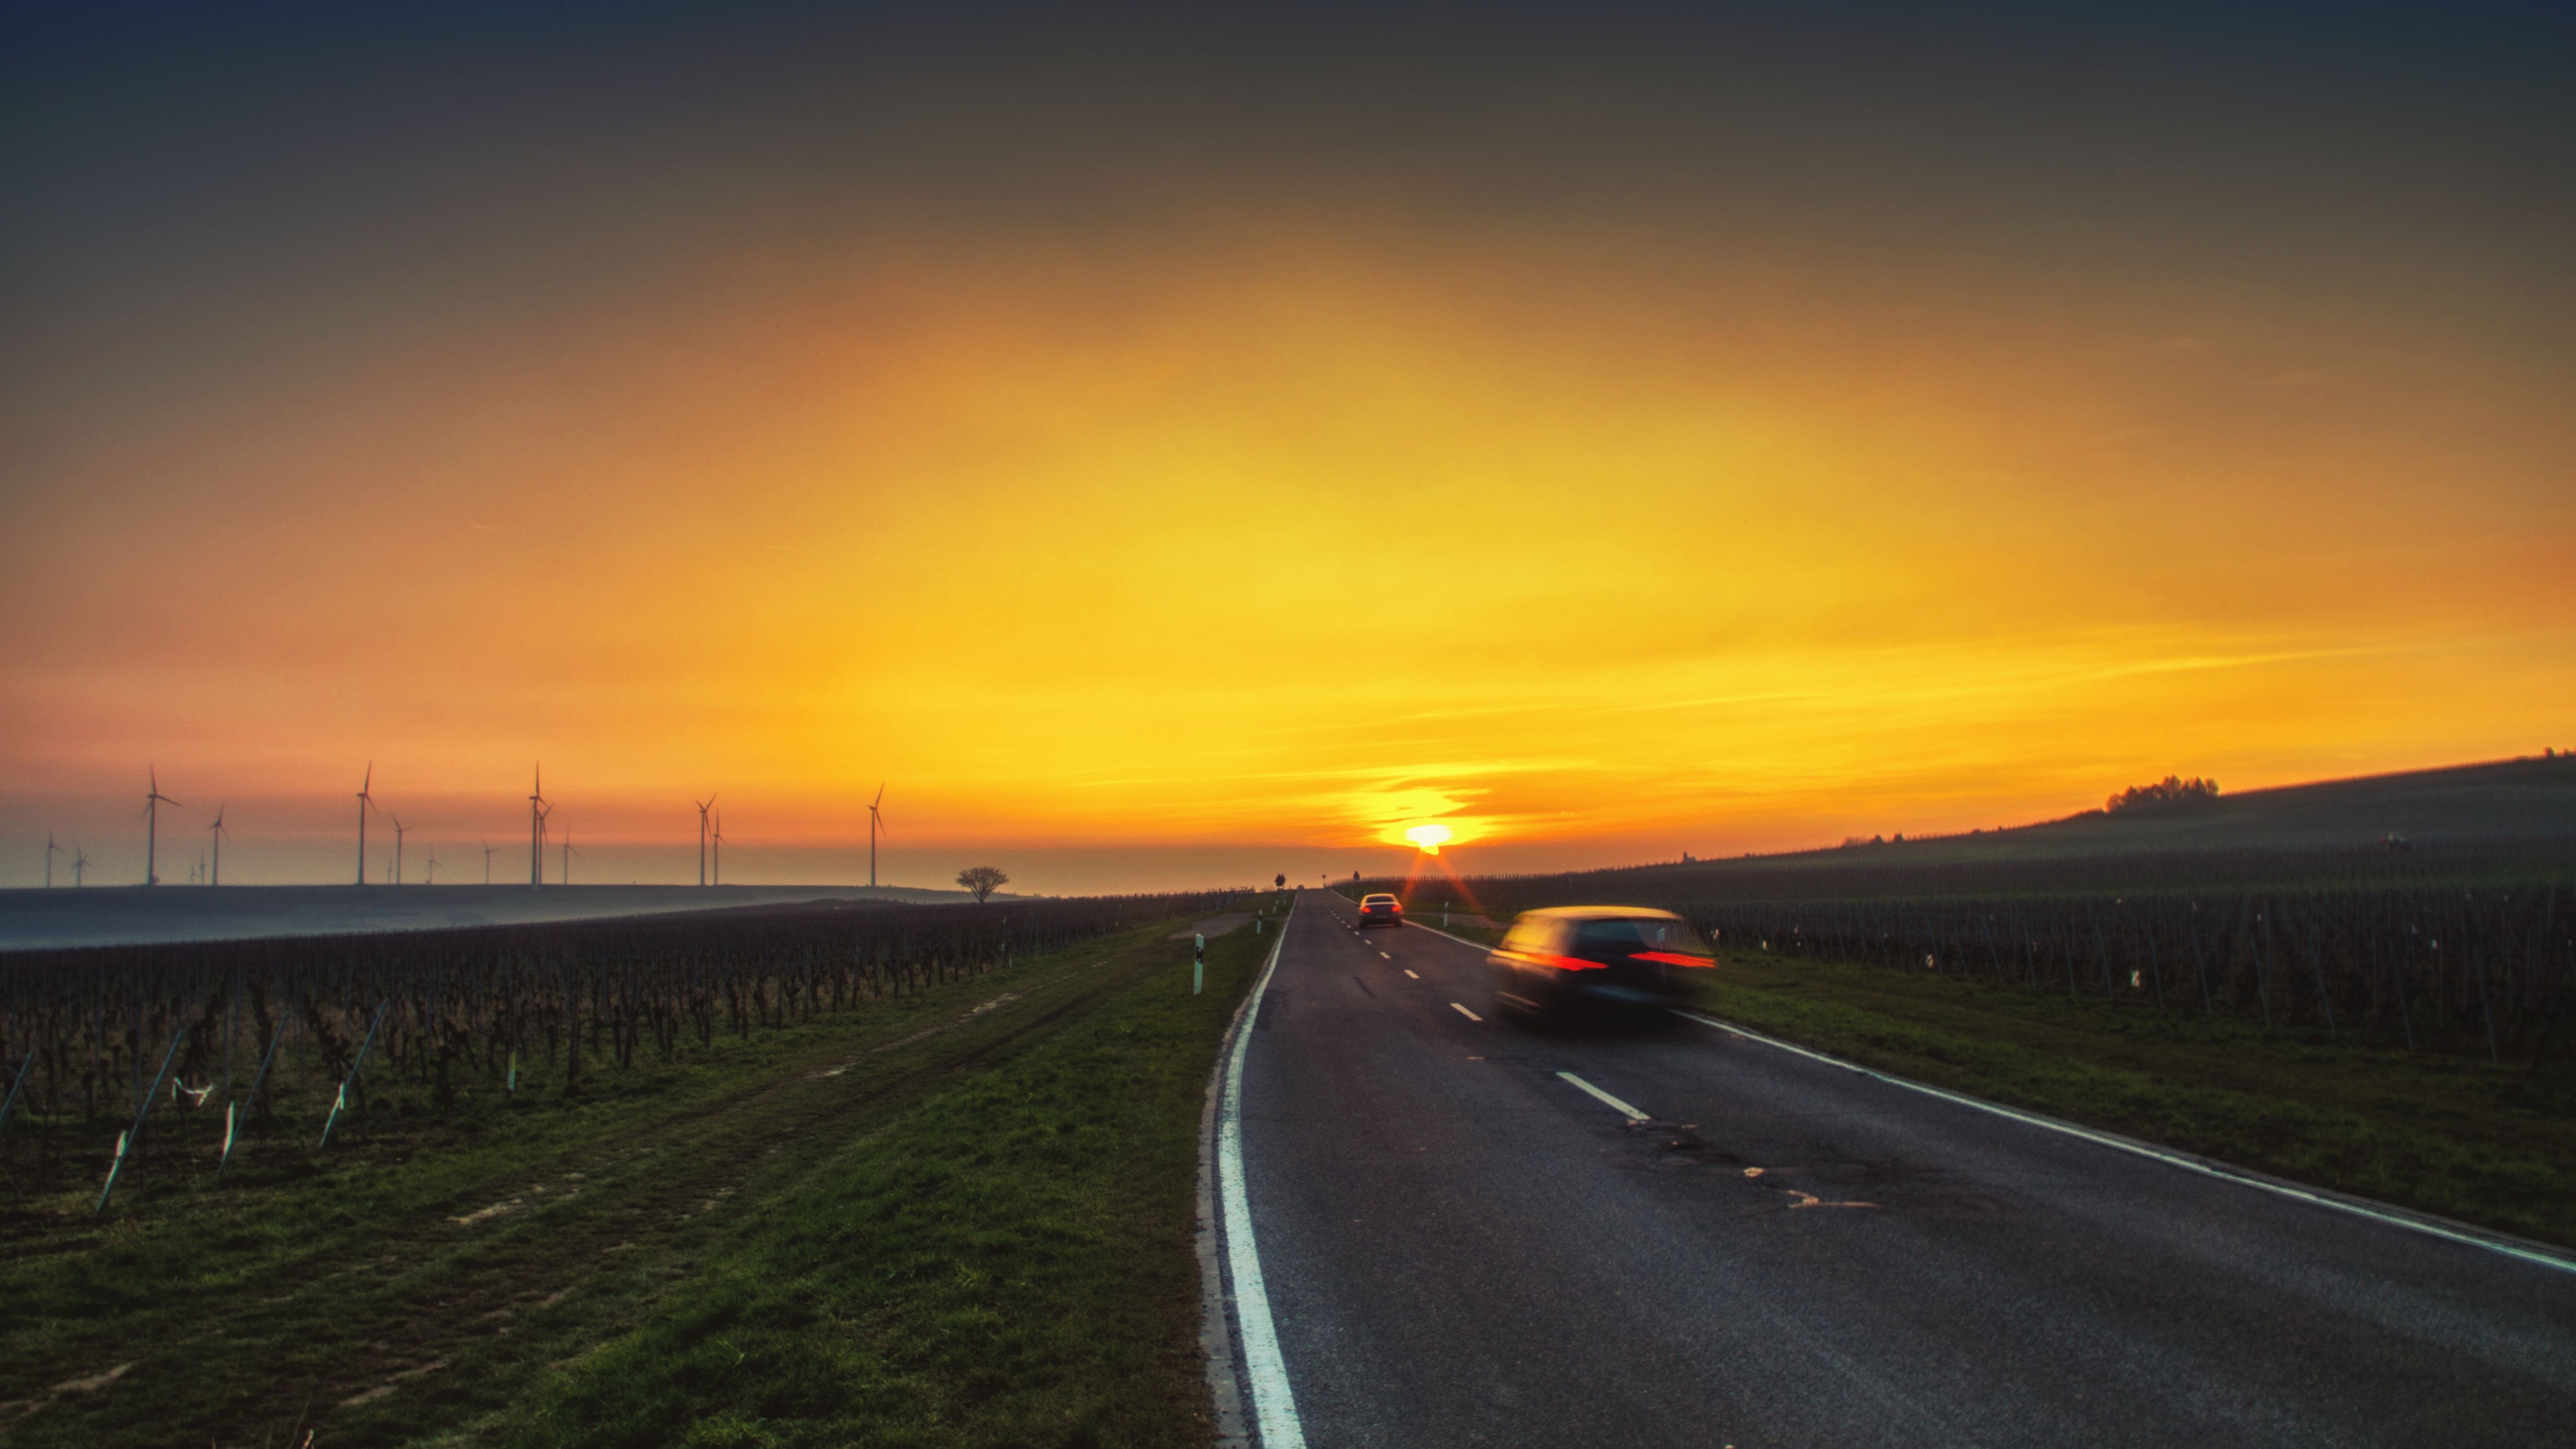
coast, horizon, cloud, sky, sunrise, sunset, road, morning, highway, dawn, dusk, evening, road trip, infrastructure, afterglow